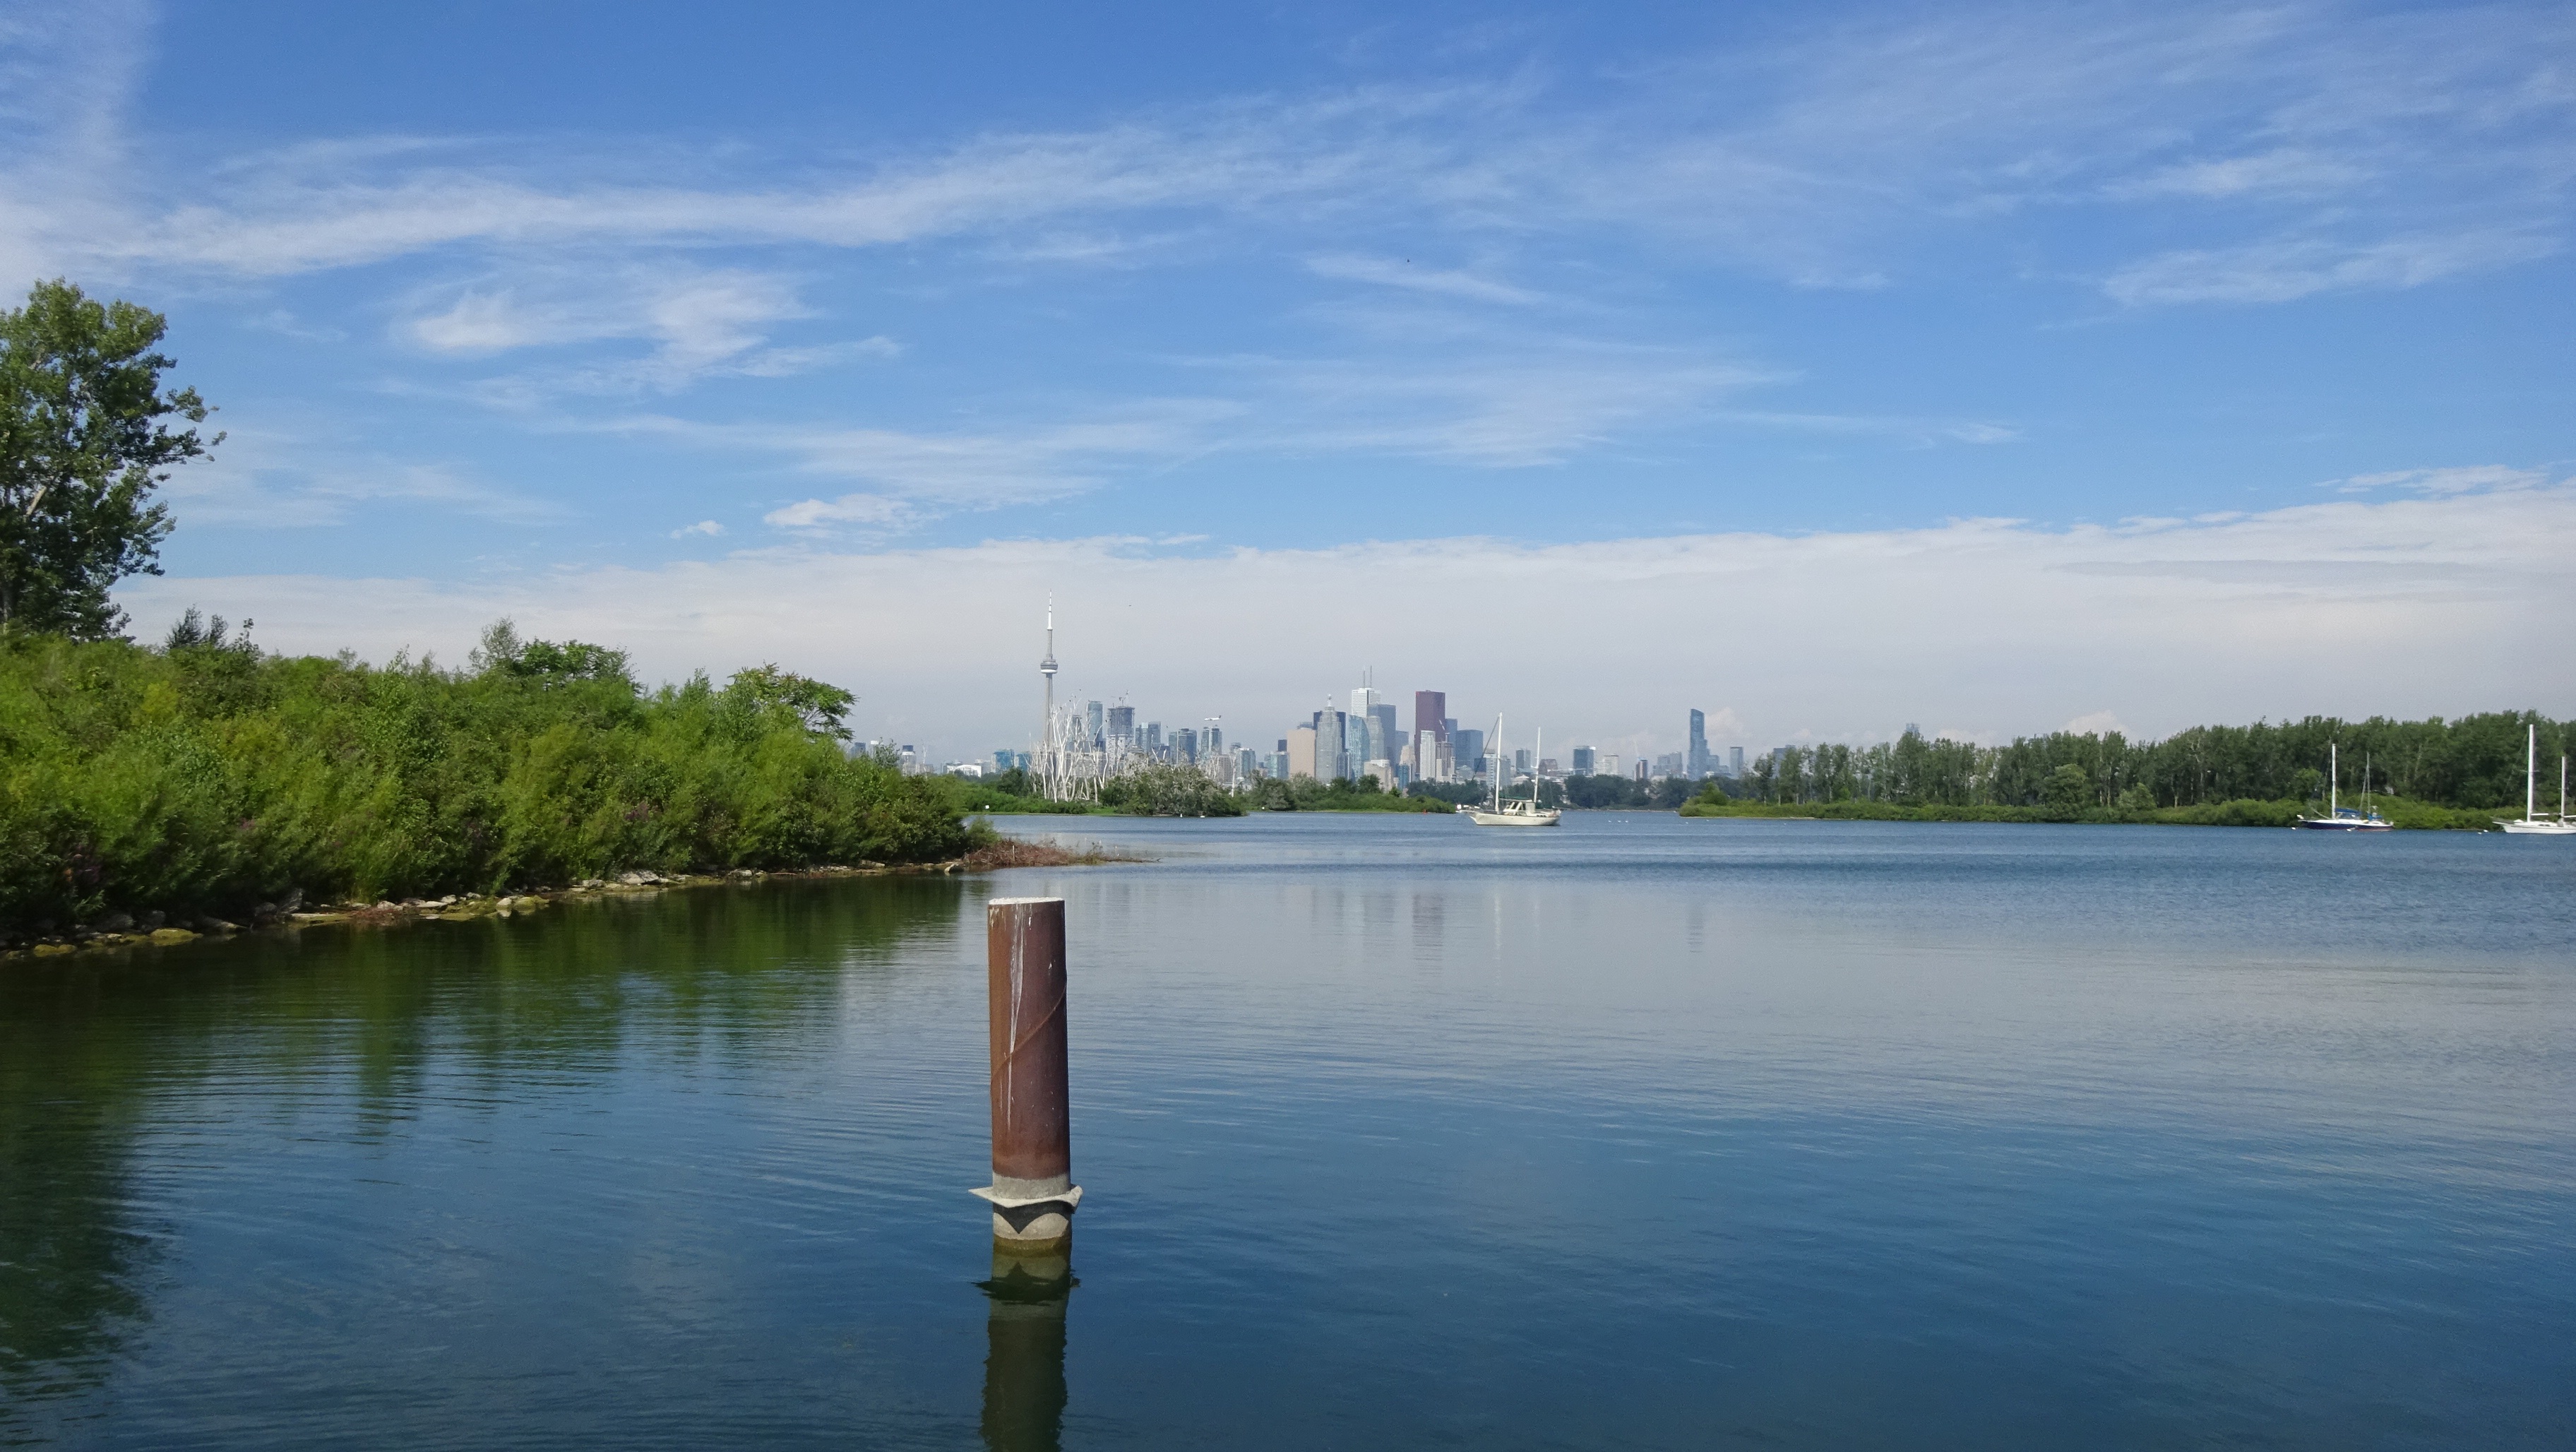
sea, tree, water, sky, shore, lake, river, pond, reflection, bay, reservoir, waterway, body of water, loch